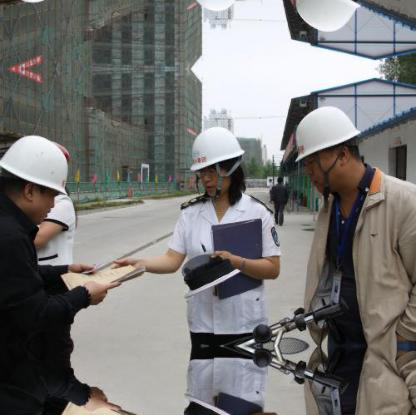
Objects in the image:
label: helmet
label: helmet
label: helmet
label: helmet
label: helmet